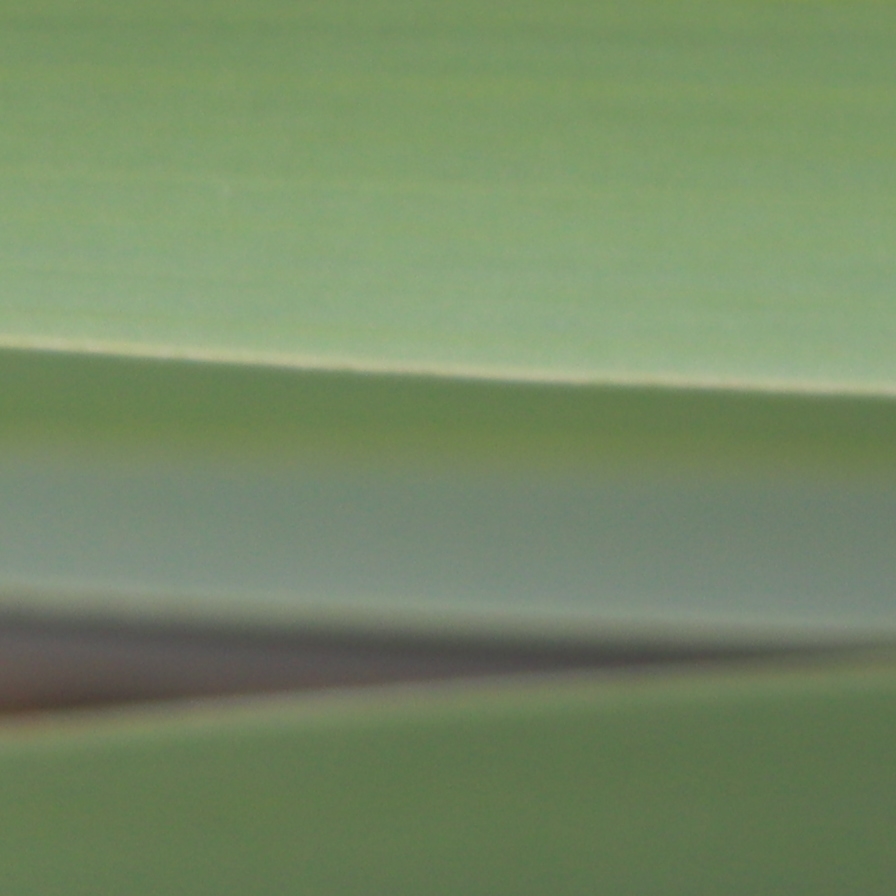
Label: Healthy